Virtual reality

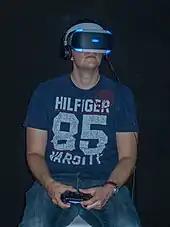

In 2014, Sony announced Project Morpheus (its code name for the PlayStation VR), a virtual reality headset for the PlayStation 4 video game console. The Chinese headset AntVR was released in late 2014; it was briefly competitive in the Chinese market but ultimately unable to compete with the larger technology companies. In 2015, Google announced Cardboard, a do-it-yourself stereoscopic viewer: the user places their smartphone in the cardboard holder, which they wear on their head. Michael Naimark was appointed Google's first-ever 'resident artist' in their new VR division. The Kickstarter campaign for Gloveone, a pair of gloves providing motion tracking and haptic feedback, was successfully funded, with over $150,000 in contributions. Also in 2015, Razer unveiled its open source project OSVR.